2008 Bihar flood

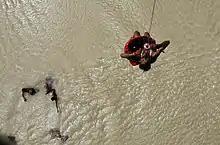
An aerial view of the flood affected villages where the relief material being dropped by the IAF helicopter in Bihar

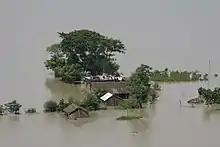
An aerial view of the flood affected village with people sitting on the roofs of houses Bihar

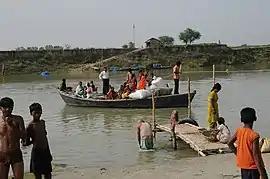
2008 Bihar floods

In response to the disaster, widely reported as the region's worst flood in 50 years, Nitish Kumar, Chief Minister of Bihar, met Indian Prime Minister Manmohan Singh to seek his help in dealing with the "catastrophe".